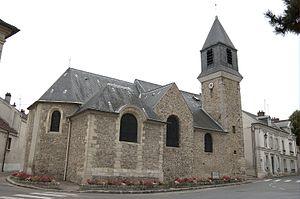
Viroflay est une commune française située dans le département des Yvelines en région Île-de-France, à la limite du département des Hauts-de-Seine.